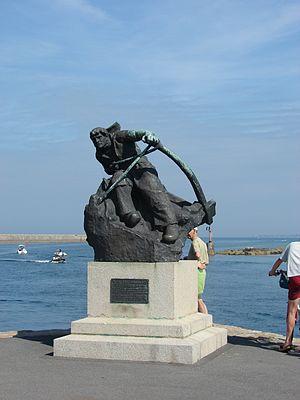
Hervé Riel est un pêcheur français du XVIIᵉ siècle originaire du Croisic, en Bretagne. Il est connu pour avoir sauvé la flotte française lors de la bataille de la Hougue en 1692, tandis qu'il servait la Marine française.